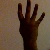
The image shows a hand gesture representing the number 4 in Indian Sign Language.